Tijuana bible

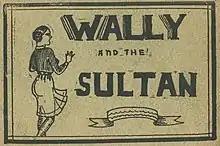
One of a set of ten Tijuana bibles issued in 1936 obscenely lampooning Wallis Simpson

Millions of Tijuana bibles were printed and sold in the 1930s, the heyday of the bibles. But the number of new Tijuana bible titles being produced took a nosedive at the beginning of World War II, and the industry never recovered. Factors in the decline of the Tijuana bibles at this time may have included police raids and the retirement of Doc Rankin, who was called up by the military at the beginning of the war, along with wartime shortages of paper and printing supplies. Printing plates of older bibles were worn down through continued reprintings until they were nearly blank, and original plates lost in police raids had to be replaced with new plates crudely recut by hamfisted, untrained amateur engravers. The quality of Tijuana bibles available on the market suffered, and prices dropped as sales plummeted.